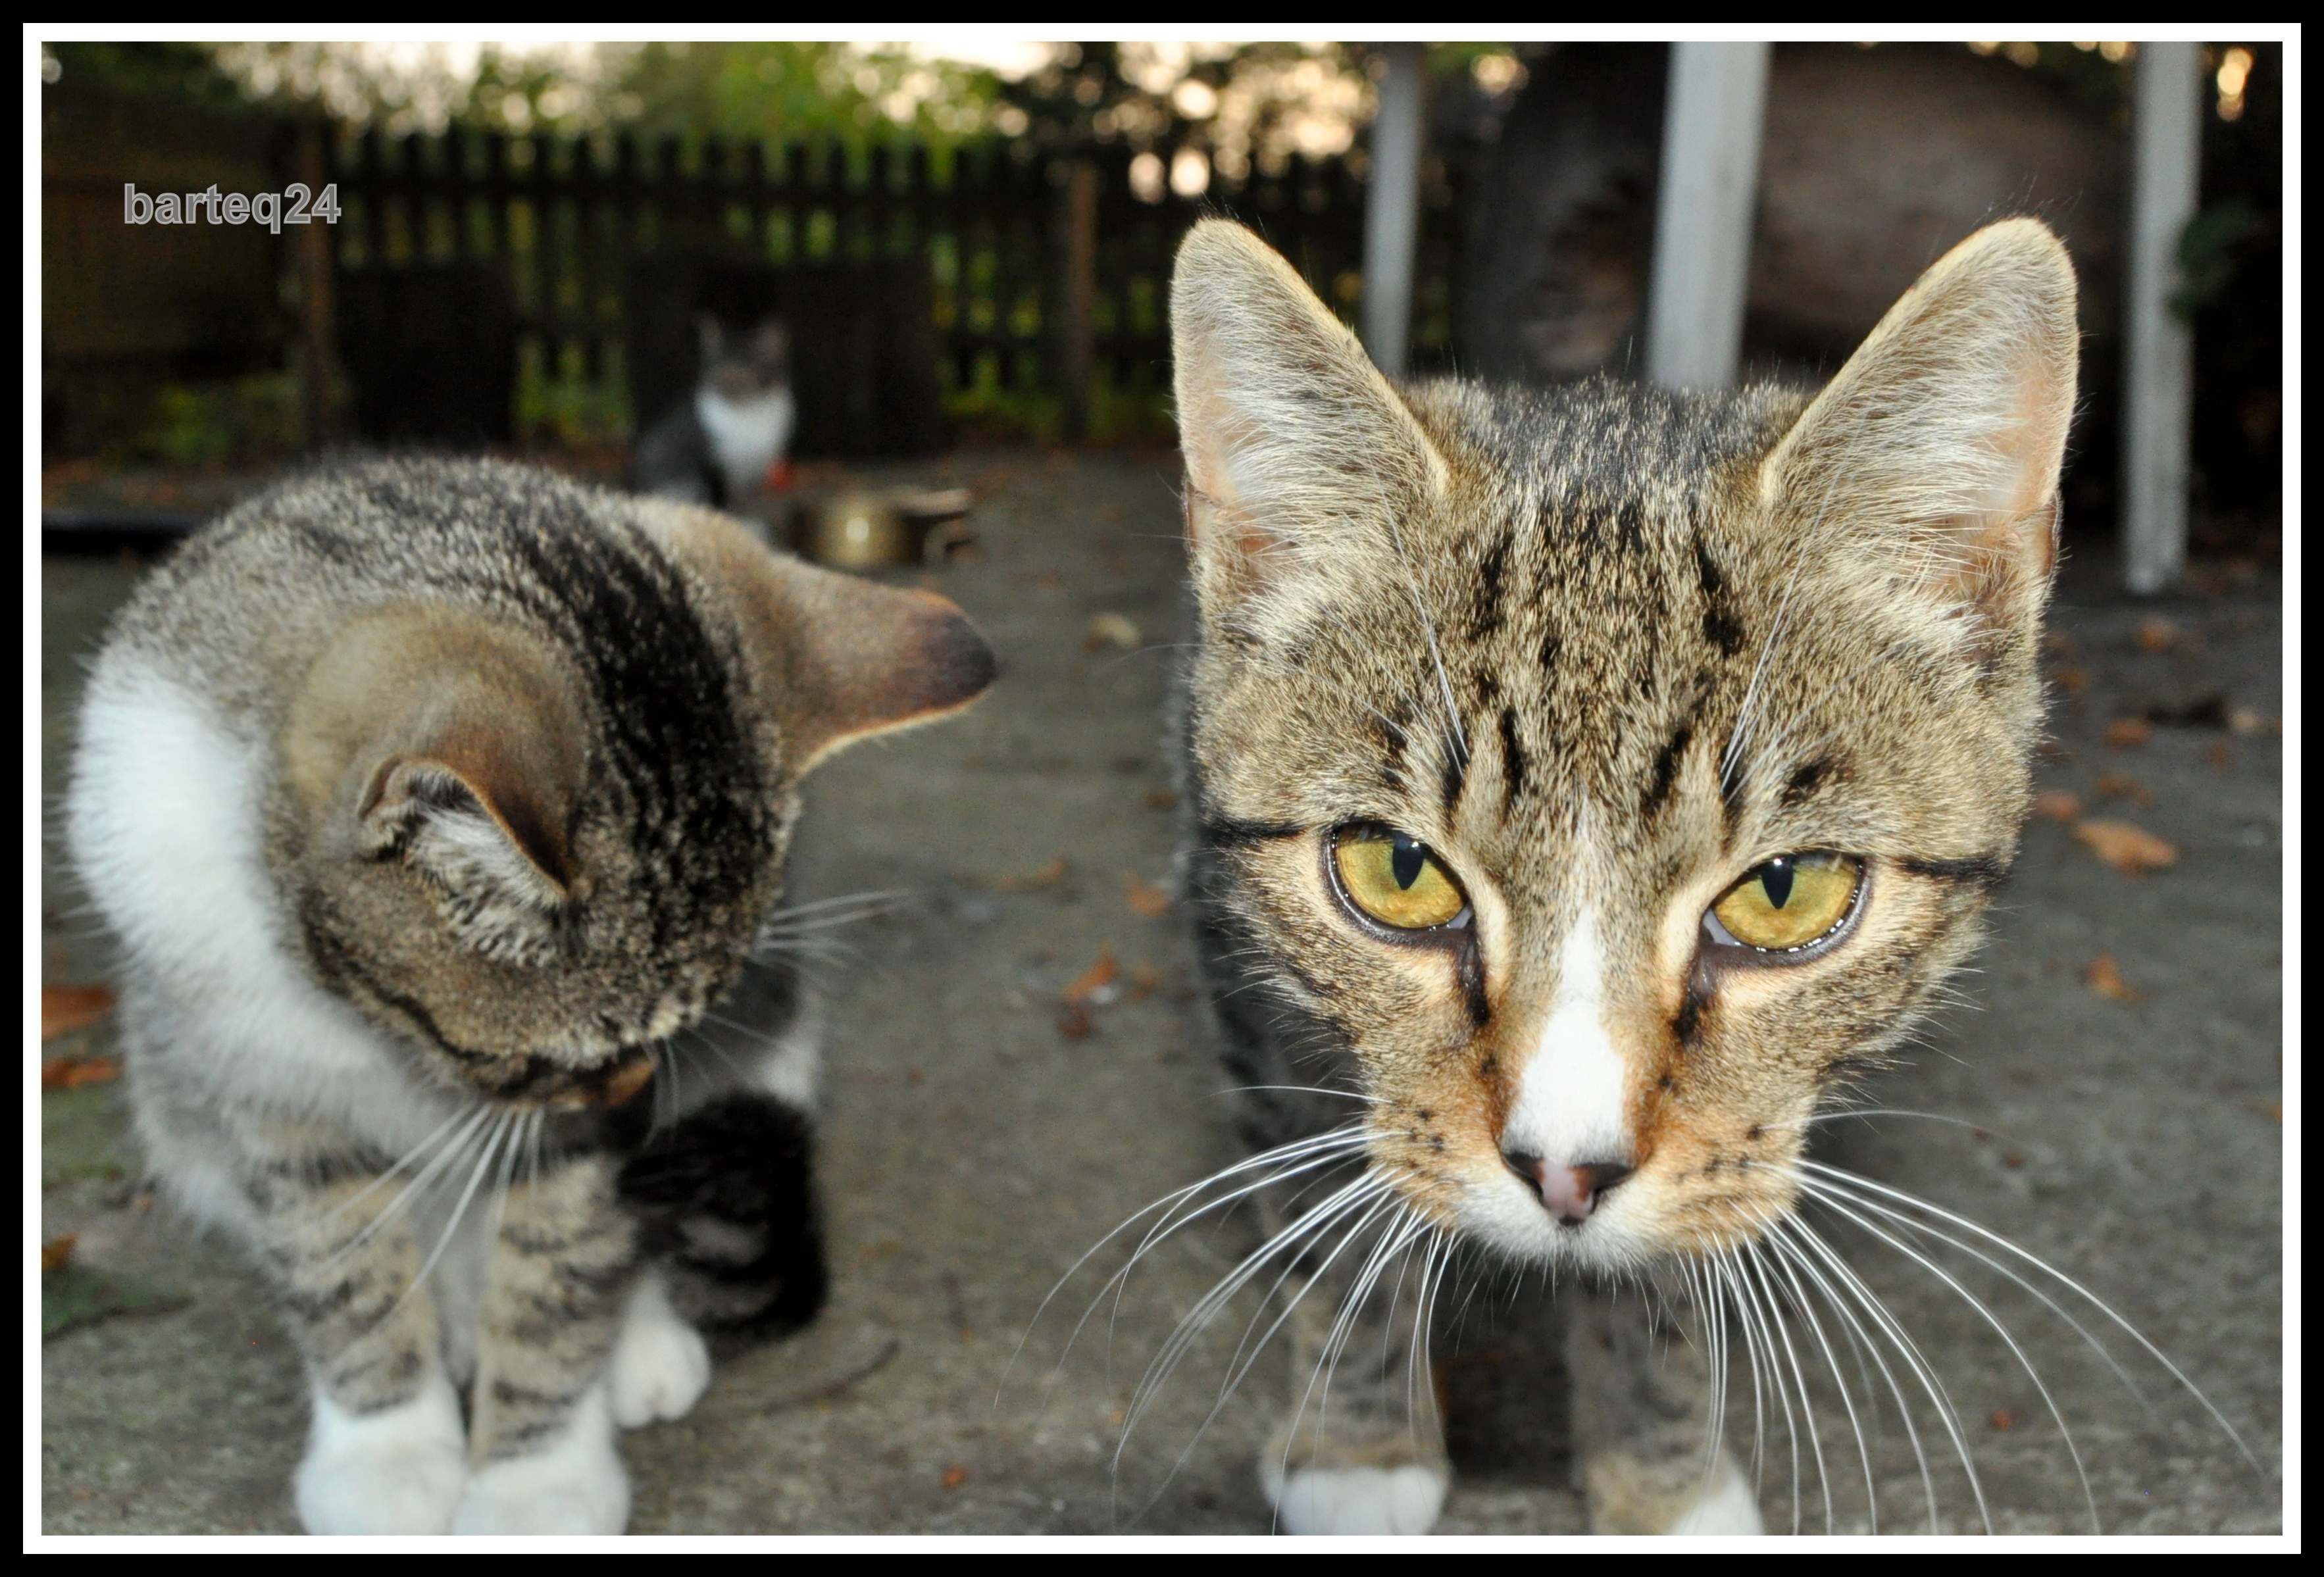
cat, mammal, fauna, whiskers, vertebrate, tabby cat, european shorthair, animal shelter, wild cat, small to medium sized cats, cat like mammal, domestic short haired cat, pixie bob, rusty spotted cat